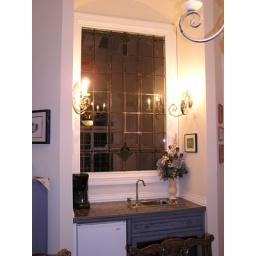
wet bar in dining room with stained glass window